Lombard cuisine

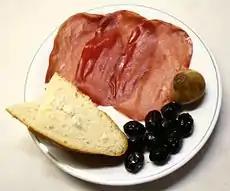
Bresaola served with bread, olives and onions

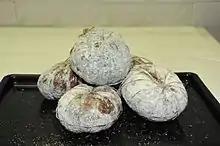
Liver Mortadella with vin brulé

The most famous Lombard sweets are panettone and "colomba", belonging to the Milanese confectionery tradition: by now spread all over Italy, the first one is a typical Christmas cake with a cylindrical shape whose dough is enriched with raisins and candied fruit while the second one is generally consumed during Easter time, with a dough similar to panettone, but shaped like a dove and covered with icing and sugar. Another typical Milanese sweet of Christmas festivities, in particular of New Year's Eve, is "carsenza", which is made of raisins and apples.